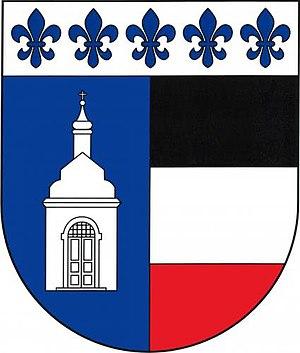
Služátky est une commune du district de Havlíčkův Brod, dans la région de Vysočina, en Tchéquie. Sa population s'élevait à 161 habitants en 2019.